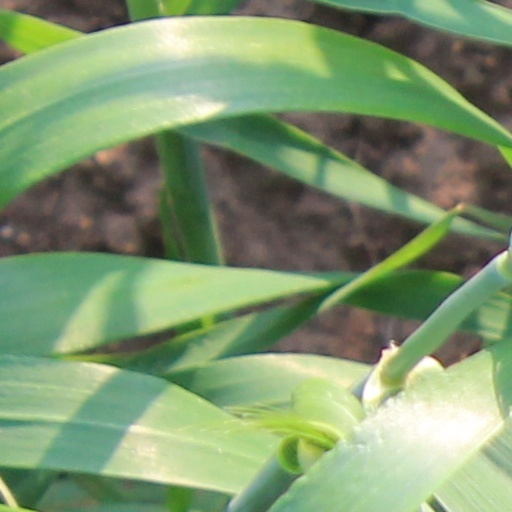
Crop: wheat